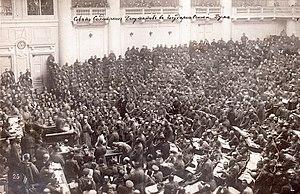
Assemblée du soviet de Petrograd en 1917
La révolution russe est l’ensemble des événements ayant conduit en février 1917 au renversement spontané du régime tsariste de Russie, puis en octobre de la même année à la prise de pouvoir par les bolcheviks et à l’installation d’un régime léniniste. Cette dernière débouche sur une guerre civile d'une grande violence, opposant les bolcheviks aux Armées blanches et à un ensemble d'autres adversaires. Le conflit est accompagné d'un effondrement de l'économie russe, qui avait débuté pendant la Première guerre mondiale, et d'une famine particulièrement meurtrière : il s'achève par la victoire des bolcheviks et par la reconstitution, sous l'égide de l'URSS, de la majorité des territoires de l'ex-empire. La révolution en Russie donne également naissance au communisme, au sens contemporain du terme.
Le soviet de Petrograd, plus exactement le soviet des députés ouvriers et des délégués des soldats de Petrograd, a été créé en Russie le 27 février 1917, lors de la révolution de Février. Il se voulait l'organe représentatif direct des travailleurs, et des soldats, de Petrograd. Il a pris de l'importance au cours de la Révolution russe comme un centre de pouvoir rival du gouvernement provisoire.
Sauf indication contraire, toutes les dates répertoriées dans cet article correspondent au calendrier grégorien.
Sauf indication contraire, toutes les dates répertoriées dans cet article correspondent au calendrier grégorien.